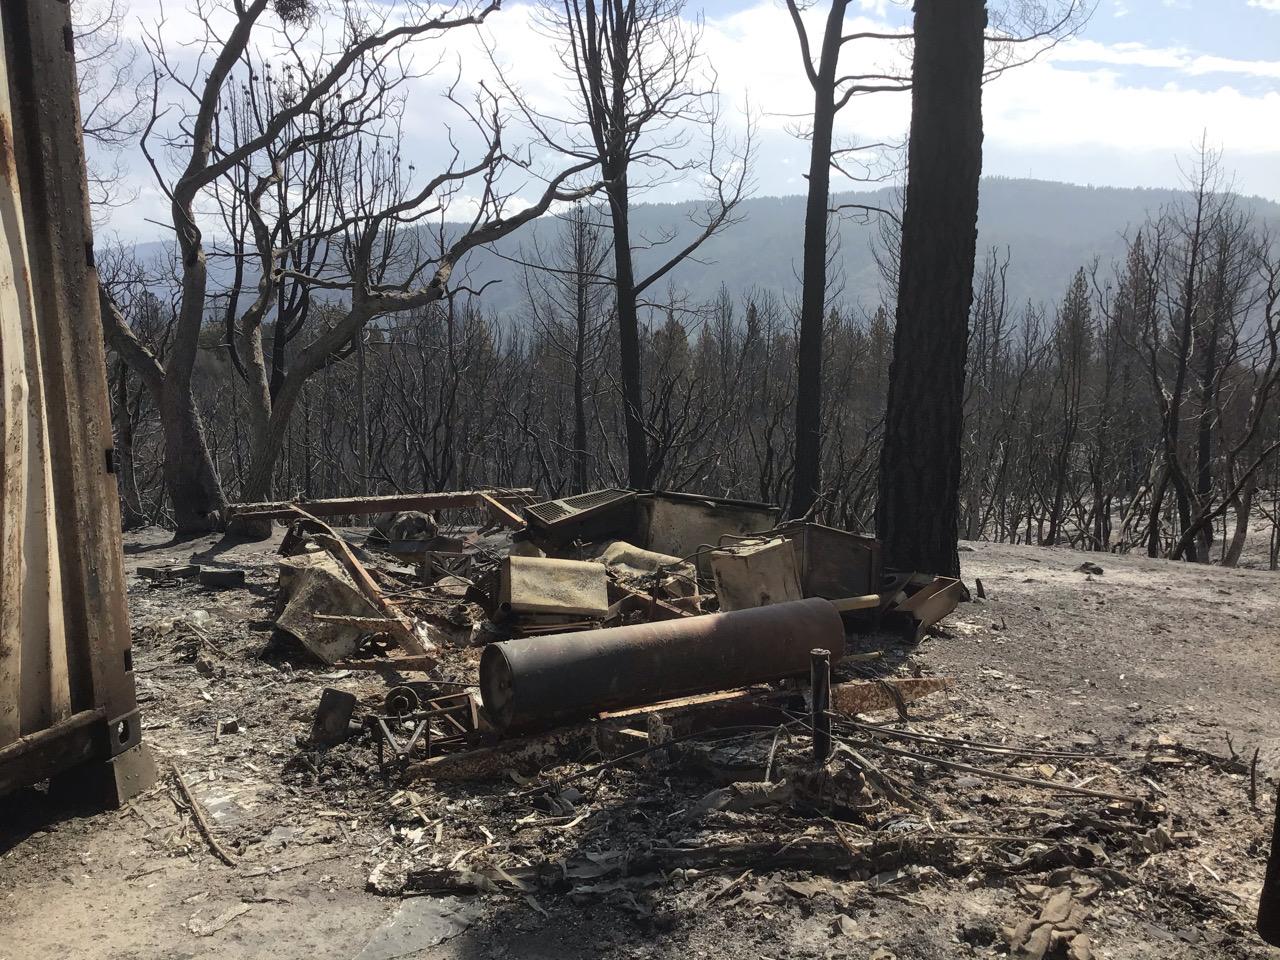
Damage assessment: destroyed